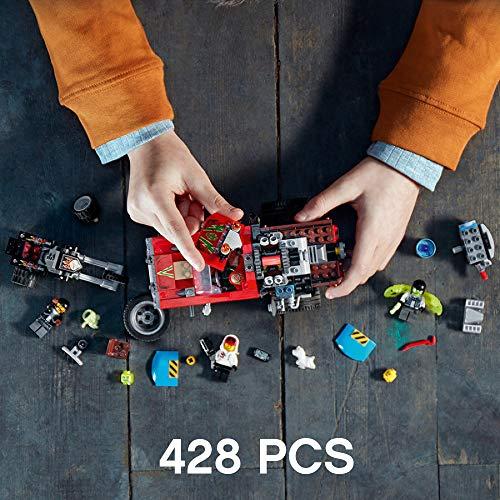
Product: LEGO Hidden Side El Fuego’s Stunt Truck 70421 Building Kit, Ghost Playset for 8+ Year Old Boys and Girls, Interactive Augmented Reality Playset, New 2019 (428 Pieces)
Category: Toys & Games | Building Toys | Building Sets
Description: With 428 pieces, this ghost playset for boys and girls aged 8+ can be built together with all other original LEGO toys and LEGO bricks for creative play.
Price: $31.99
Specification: ProductDimensions:15x10.3x2.2inches|ItemWeight:3.52ounces|ShippingWeight:1.55pounds(Viewshippingratesandpolicies)|ASIN:B07NRT576H|Itemmodelnumber:6250498|Manufacturerrecommendedage:8yearsandup